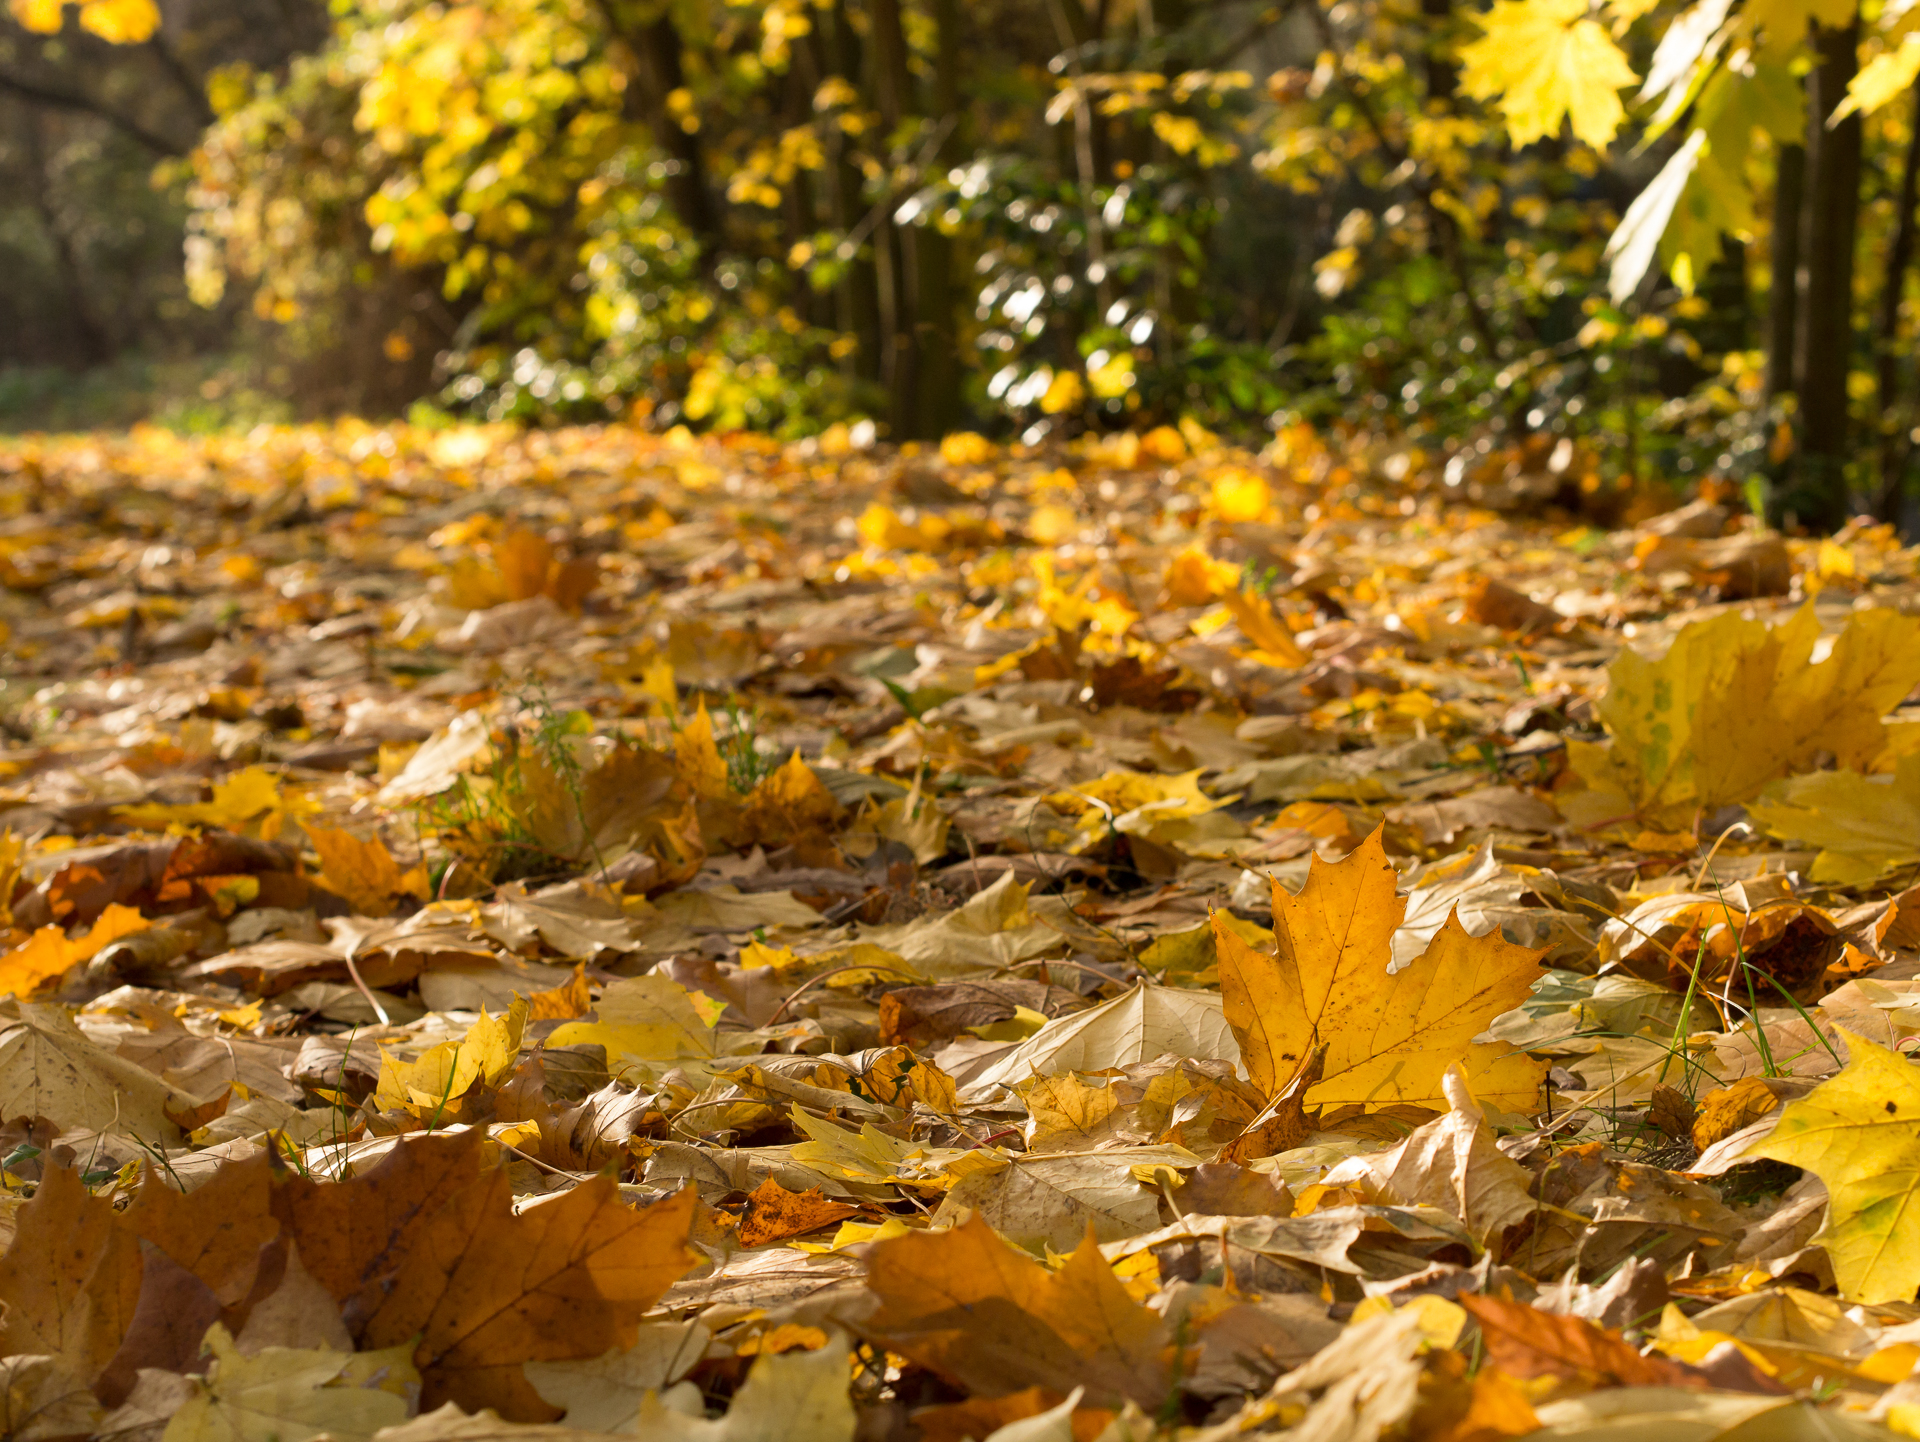
tree, nature, branch, plant, sunlight, leaf, fall, flower, stream, autumn, yellow, wedding, season, 2014, deciduous, berlin, herbst, woodland, panasoniclumixg3, olympusf1845mm, woody plant